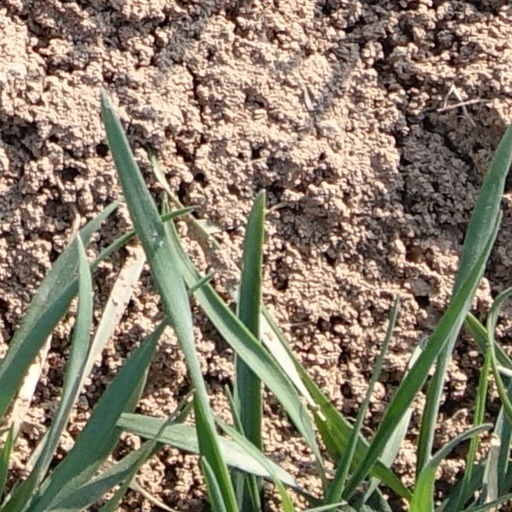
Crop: wheat